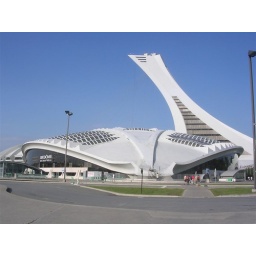
The swimming pool is right under the tower base